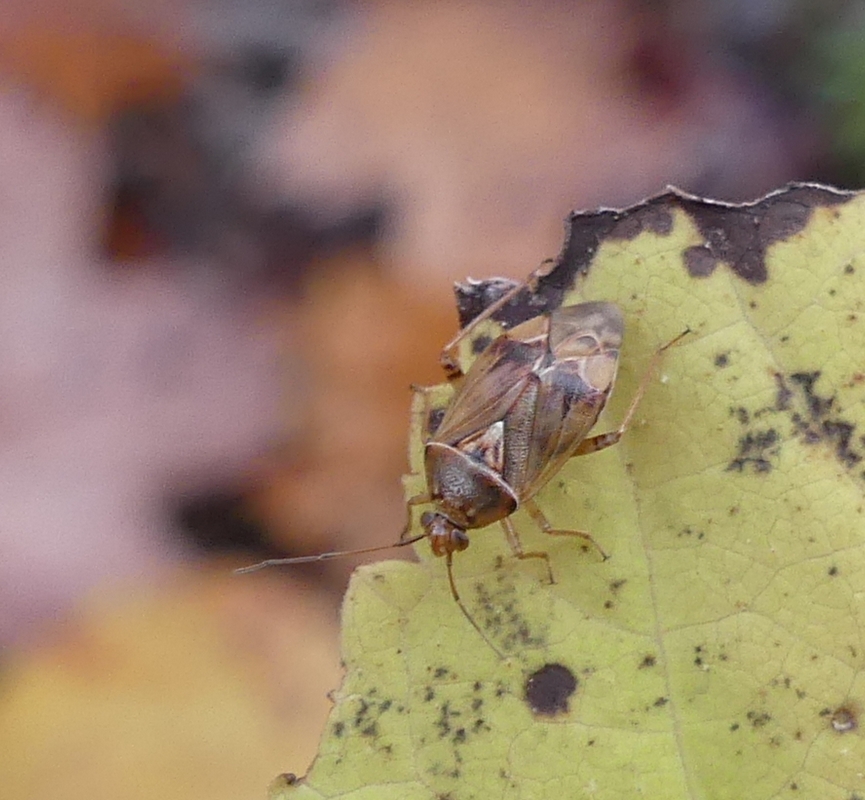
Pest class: lygus_bug